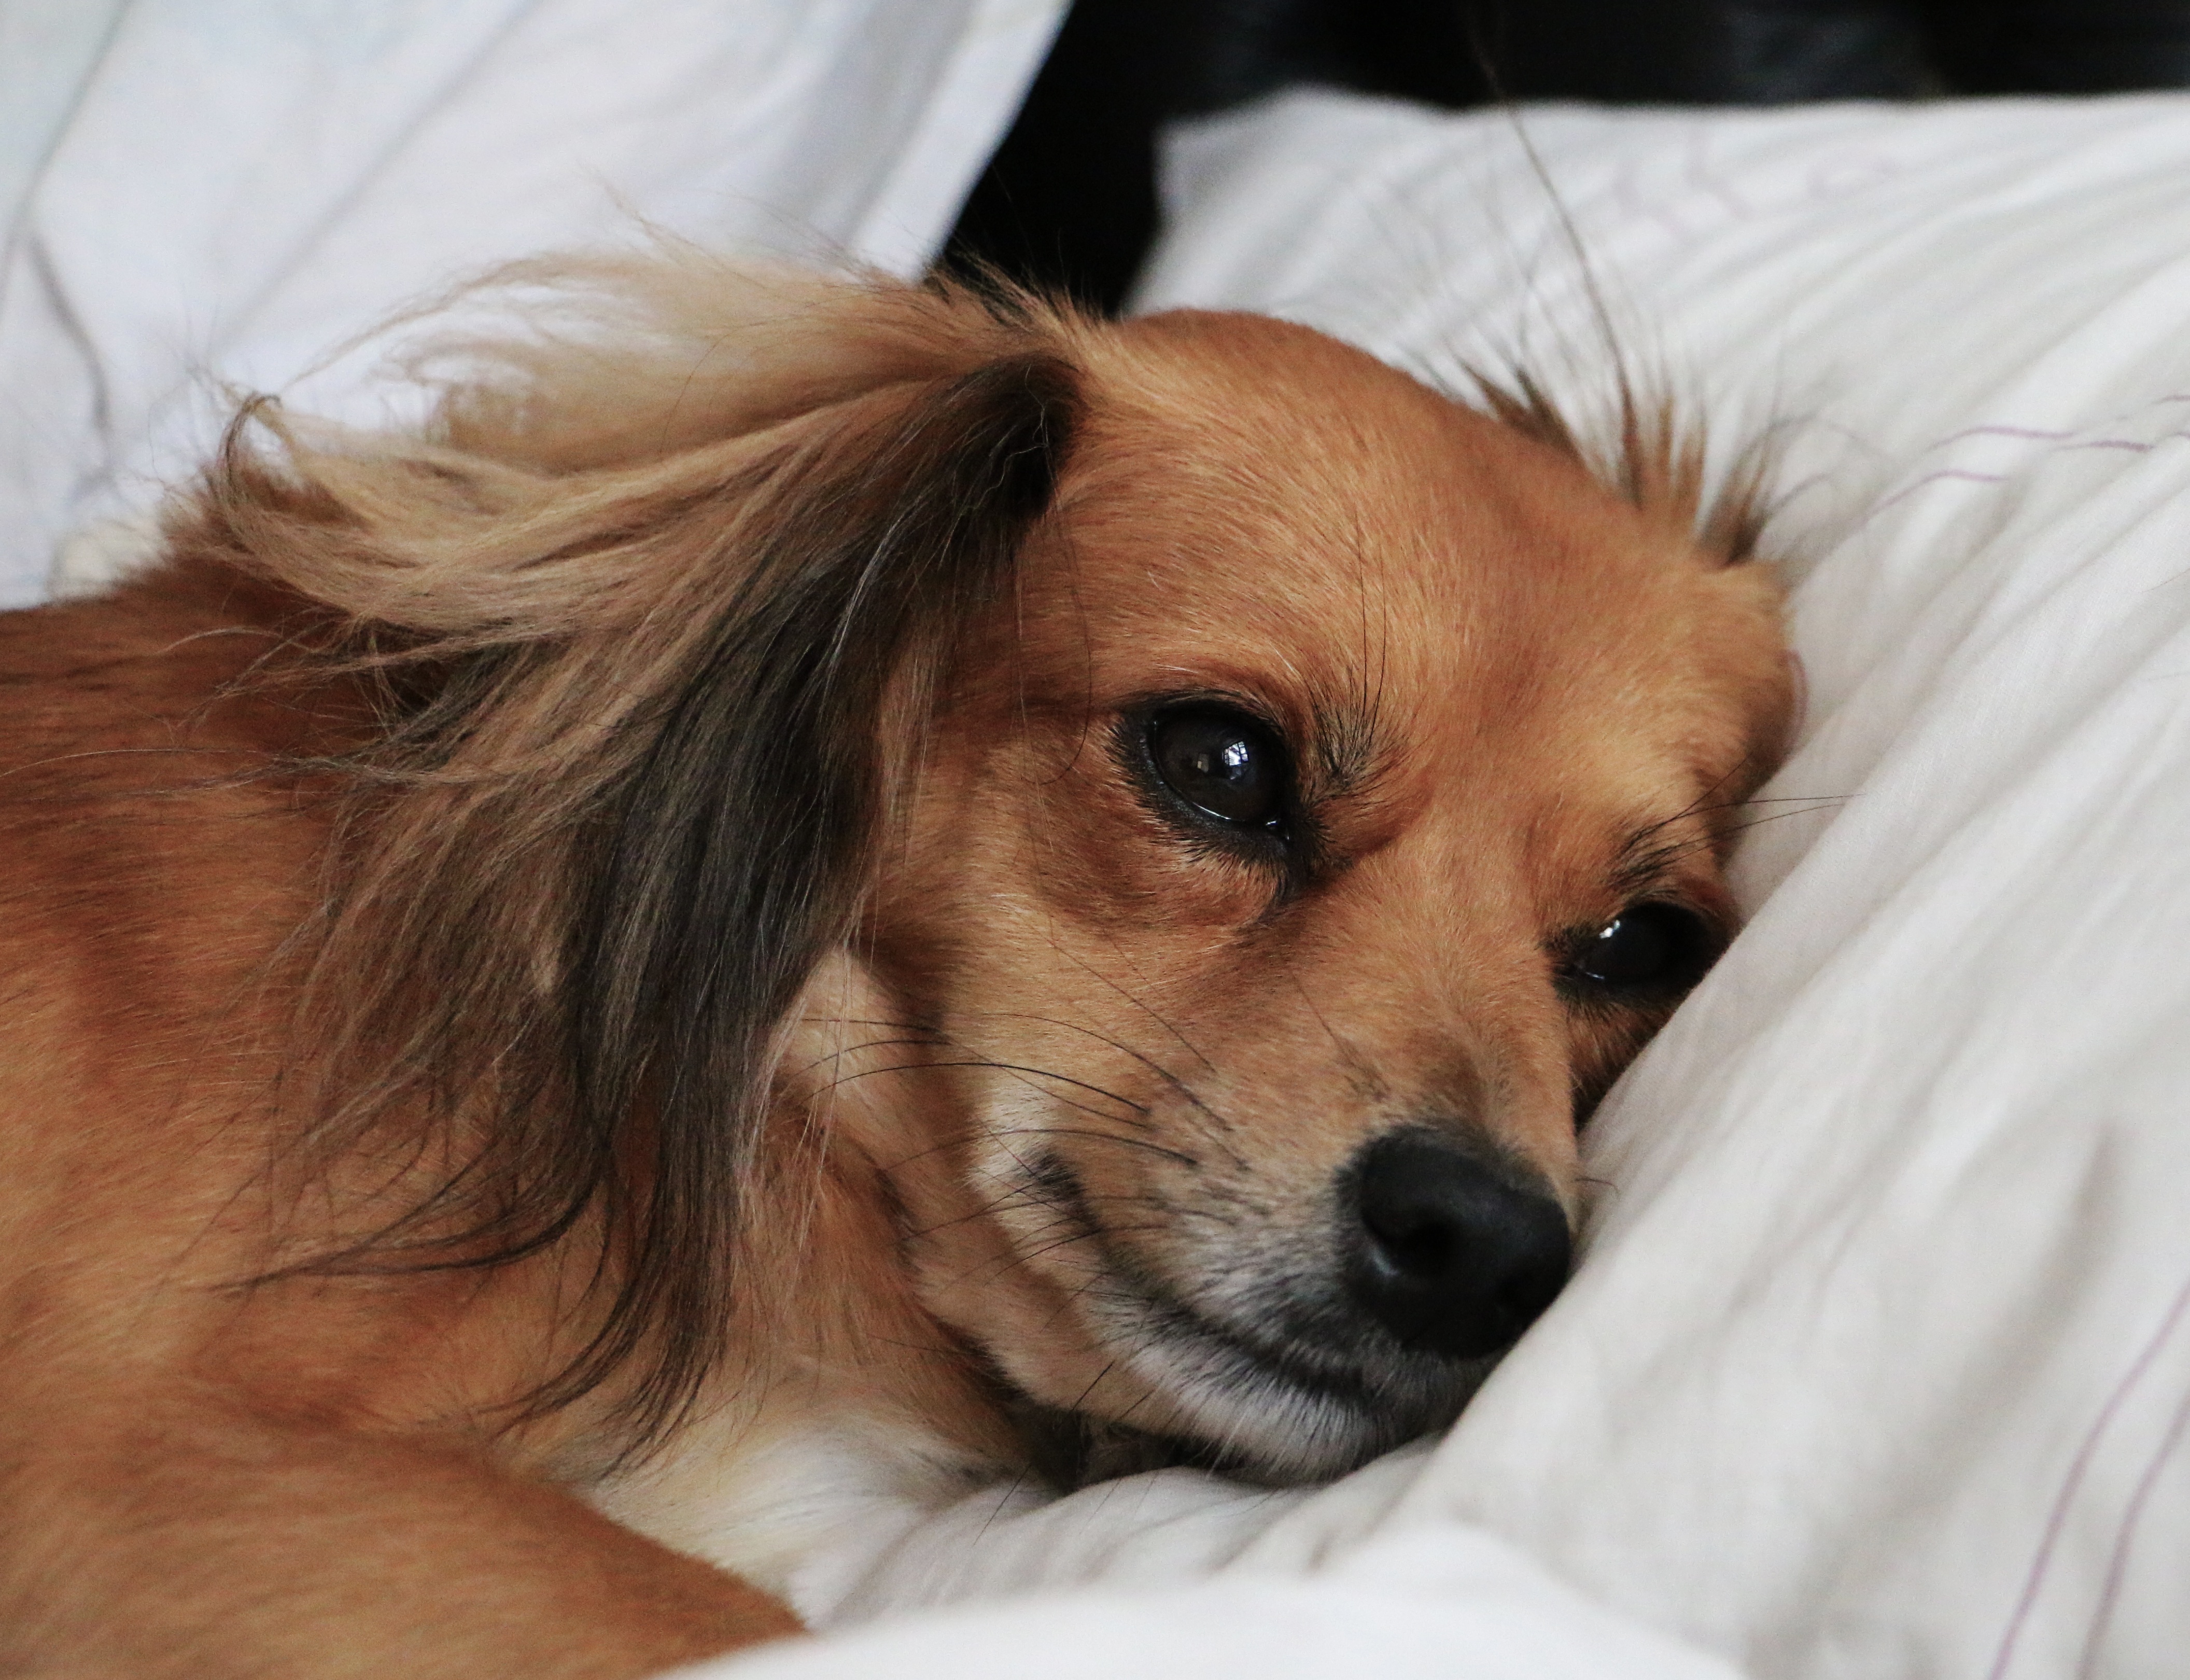
puppy, dog, mammal, thoughtful, close up, sad, nose, eye, look, skin, vertebrate, lying, dog breed, lying in bed, dog like mammal, dog breed group, dog crossbreeds, tibetan spaniel